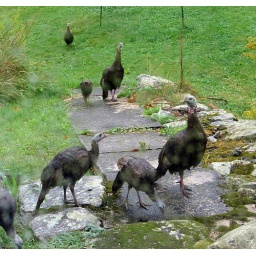
They LOVE the droppings from the bird feeders in the yard! (Blurry spots are from raindrops on the window I'm shooting through...)